Luton Airport

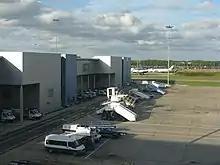
Apron

In September 2016, La Compagnie announced it would cease operating its Luton to Newark service citing economic reasons. Therefore, Luton lost its only long-haul service. In February 2017, Hungarian low-cost carrier Wizz Air announced it would to open its first British base at Luton Airport inaugurating three new routes to Tel Aviv, Pristina and Kutaisi in addition to more than a dozen already served ones from other bases.